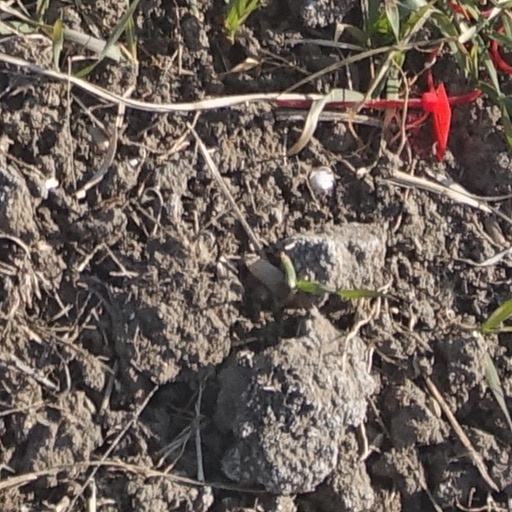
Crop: wheat